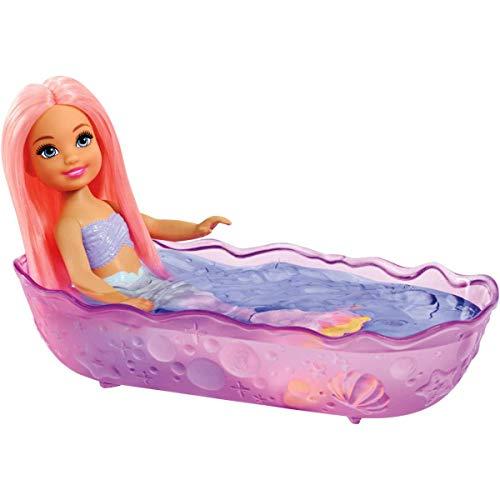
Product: Barbie Dreamtopia Chelsea Mermaid Doll, Merbear Figure and Playground Playset
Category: Toys & Games | Dolls & Accessories | Playsets
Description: Chelsea mermaid doll inspires imaginations with this play set that offers complete play out of the box.
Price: $10.99
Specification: ProductDimensions:13.5x2.8x10.5inches|ItemWeight:1.29pounds|ShippingWeight:1.31pounds(Viewshippingratesandpolicies)|ASIN:B07FFWNH9R|Itemmodelnumber:FXT20|Manufacturerrecommendedage:36months-7years